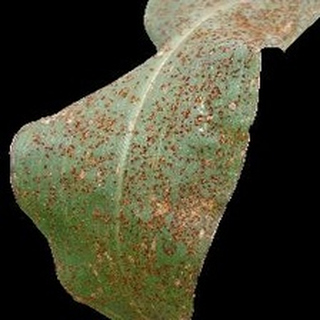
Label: corn_common_rust